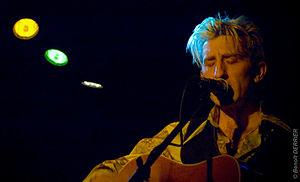
Merz en concert à The Cellars, Portsmouth, Angleterre.
Merz, de son vrai nom Conrad Lambert, est un artiste de musique electro-folk. Il est né dans le Dorset et grandit à Huddersfield au Royaume-Uni.